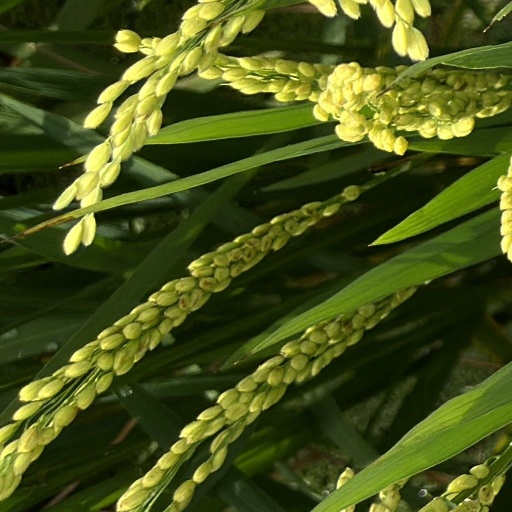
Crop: rice